The Man from Toronto (2022 film)

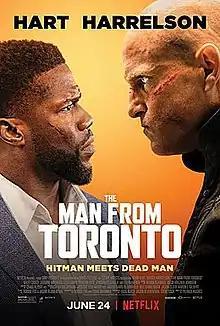
Official release poster

The Man from Toronto is a 2022 American action comedy film directed by Patrick Hughes. The film stars Kevin Hart and Woody Harrelson, Kaley Cuoco, Jasmine Mathews, Lela Loren, Pierson Fodé, Jencarlos Canela, and Ellen Barkin. "The Man from Toronto" was released on June 24, 2022, by Netflix. The film received generally negative reviews from critics.